Niccolò II d'Este

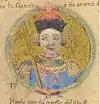
Niccolò depicted in the "Genealogia dei principi d'Este" (1470s)

Niccolò II d'Este (1338 – 26 March 1388) was lord of Ferrara, Modena and Parma from 1361 until his death.